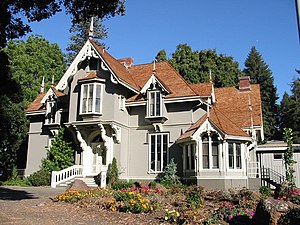
Carpenter Gothic / Galleri / Huse
Carpenter Gothic er stilbetegnelse for en type nordamerikansk arkitektur der anvender gotiske stilelementer til træbygninger og trækonstruktioner udført af almindelige hustømrere. Den store mængde tømmer der findes i Nordamerika og den tømrerbyggede landlige arkitektur der er baseret herpå, gjorde pittoresk improvisation over gotiske stilelementer nærliggende. Carpenter Gothic improviserer over elementer der var udført i sten i den oprindelige gotiske arkitektur eller i mere akademisk nygotik.